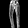
Label: Trouser